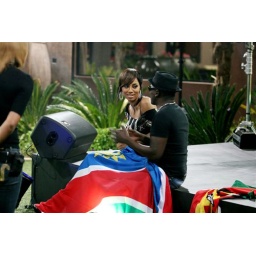
Keri Hilson with Kevin the swagger boy from Negeria in the Big Brother Africa 4 house